Port of Kansas City

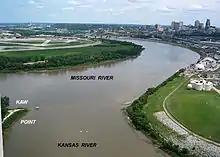
Missouri River at Kansas City

Typically, shipment by barge is cheaper than other modes of transportation, with less negative impact on the environment. However, the marine shipping industry has suffered on the Missouri due to years of drought and a shipping season that closes during the winter months. The Army Corps of Engineers is supposed to maintain a shipping channel of at least deep on the Missouri year-round. During low-water season, the depth is controlled by dams hundreds of miles up river; the Corps manages those dams for a variety of purposes including chiefly flood control and navigation, but also recreation and environmental directives. These various uses often conflict. The Corps has drawn sharp criticism from Missouri Governor Jay Nixon and Kansas Governor Sam Brownback.